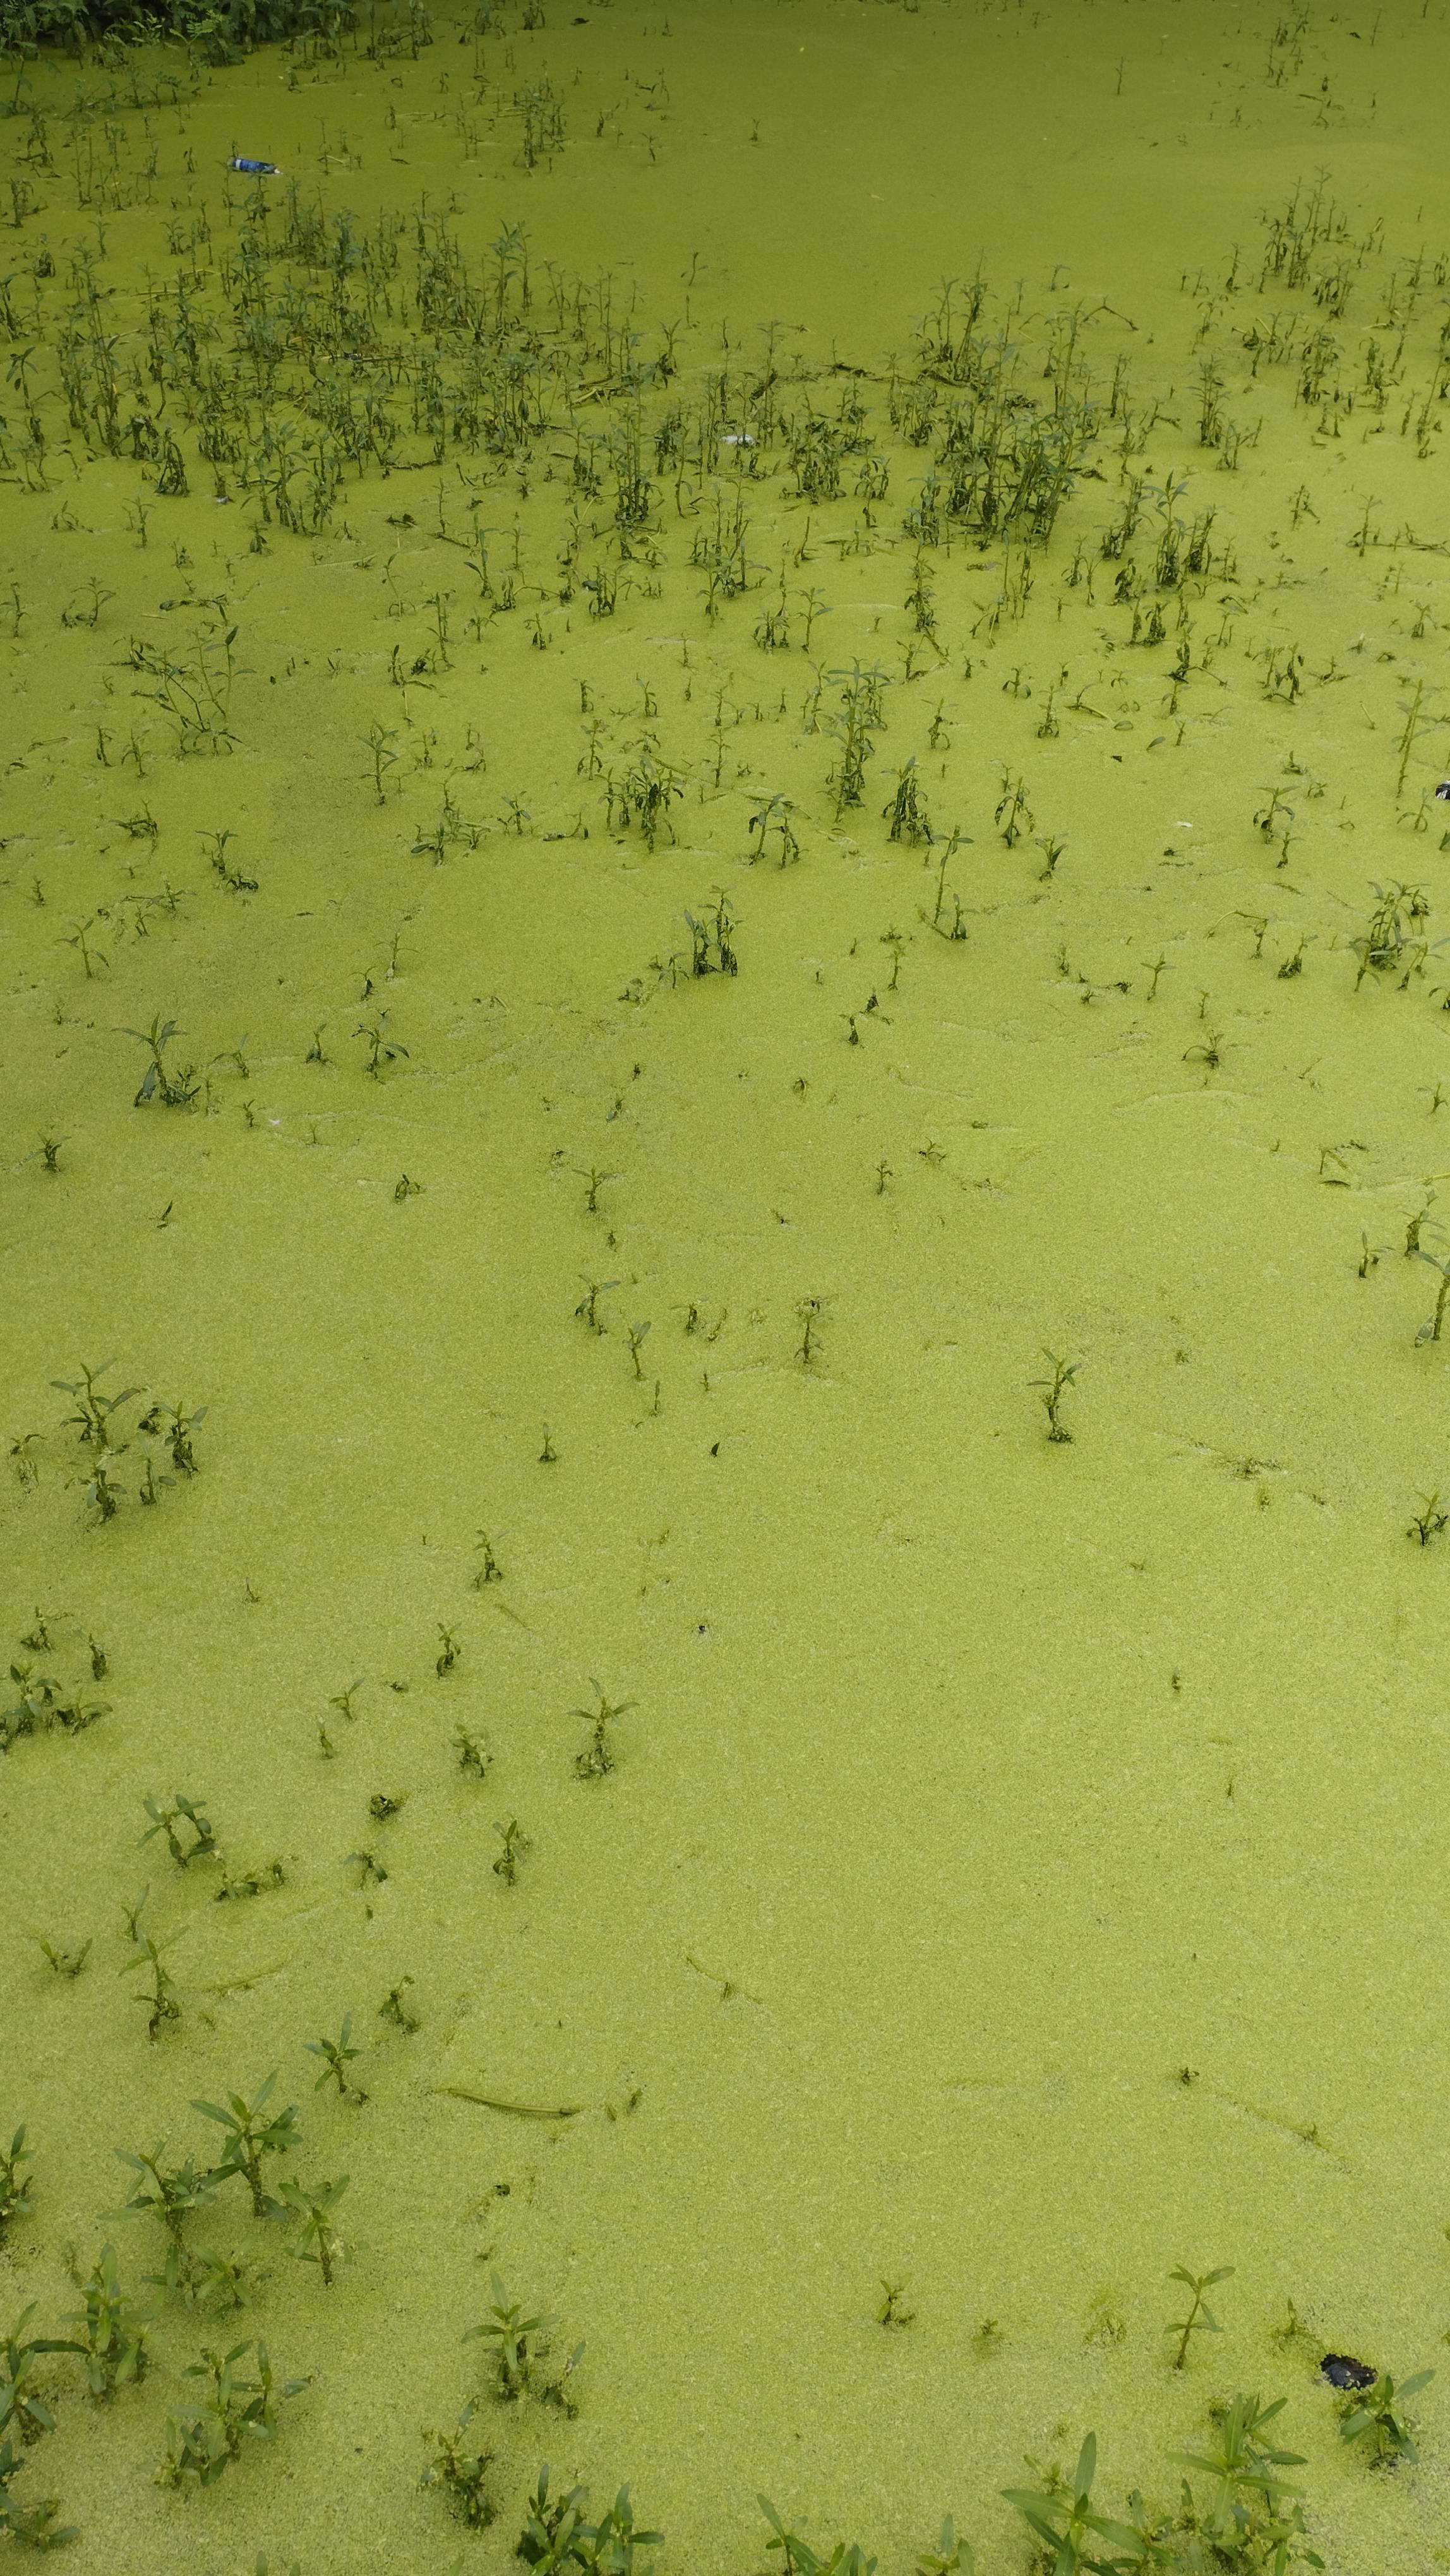
Species: Common Duckweeds (Lemna minor)